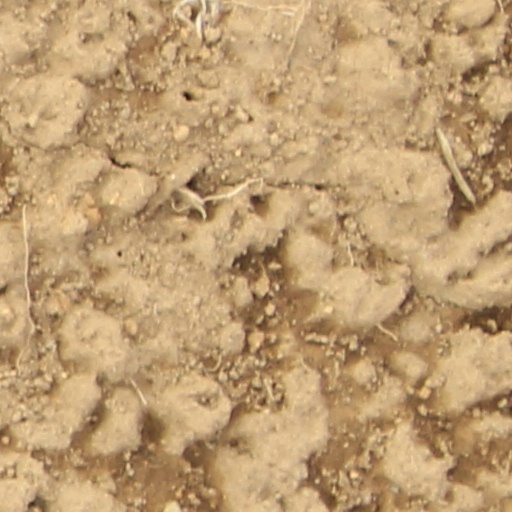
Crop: wheat